Belgian Air Component

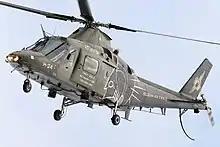
An Agusta A109BA of the Air Component

At the beginning of the 1990s, the end of the Cold War caused the Belgian government to restructure the Belgian Armed Forces in order to cope with the changed threats. The Belgian Air Force was hit hard and saw its strength more than halved with the disbanding of the 3rd Tactical Wing in Bierset (1994); the disbanding of the 1st Fighter Wing in Beauvechain; the 9th Training Wing in Sint-Truiden Air Base; and the Elementary Flying School in Goetsenhoven (1996).